DZMM TeleRadyo

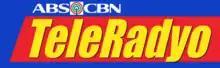
TeleRadyo interim logo from May 16, 2022 to June 29, 2023

On May 23, 2023, ABS-CBN Corporation announced that TeleRadyo would cease its operations effective June 30 of the same year, to cut further financial losses caused by the loss of the company's broadcast franchise. 70 employees of TeleRadyo would be laid off ABS-CBN by June 29, a day before the final broadcast of TeleRadyo's live programs.